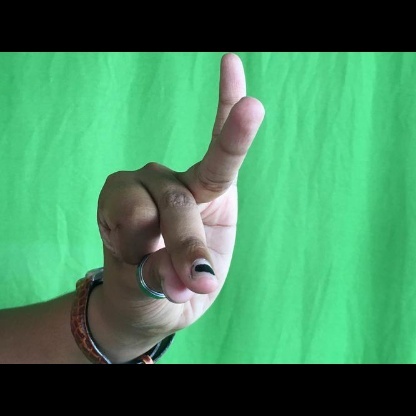
Mudra: Bramaram